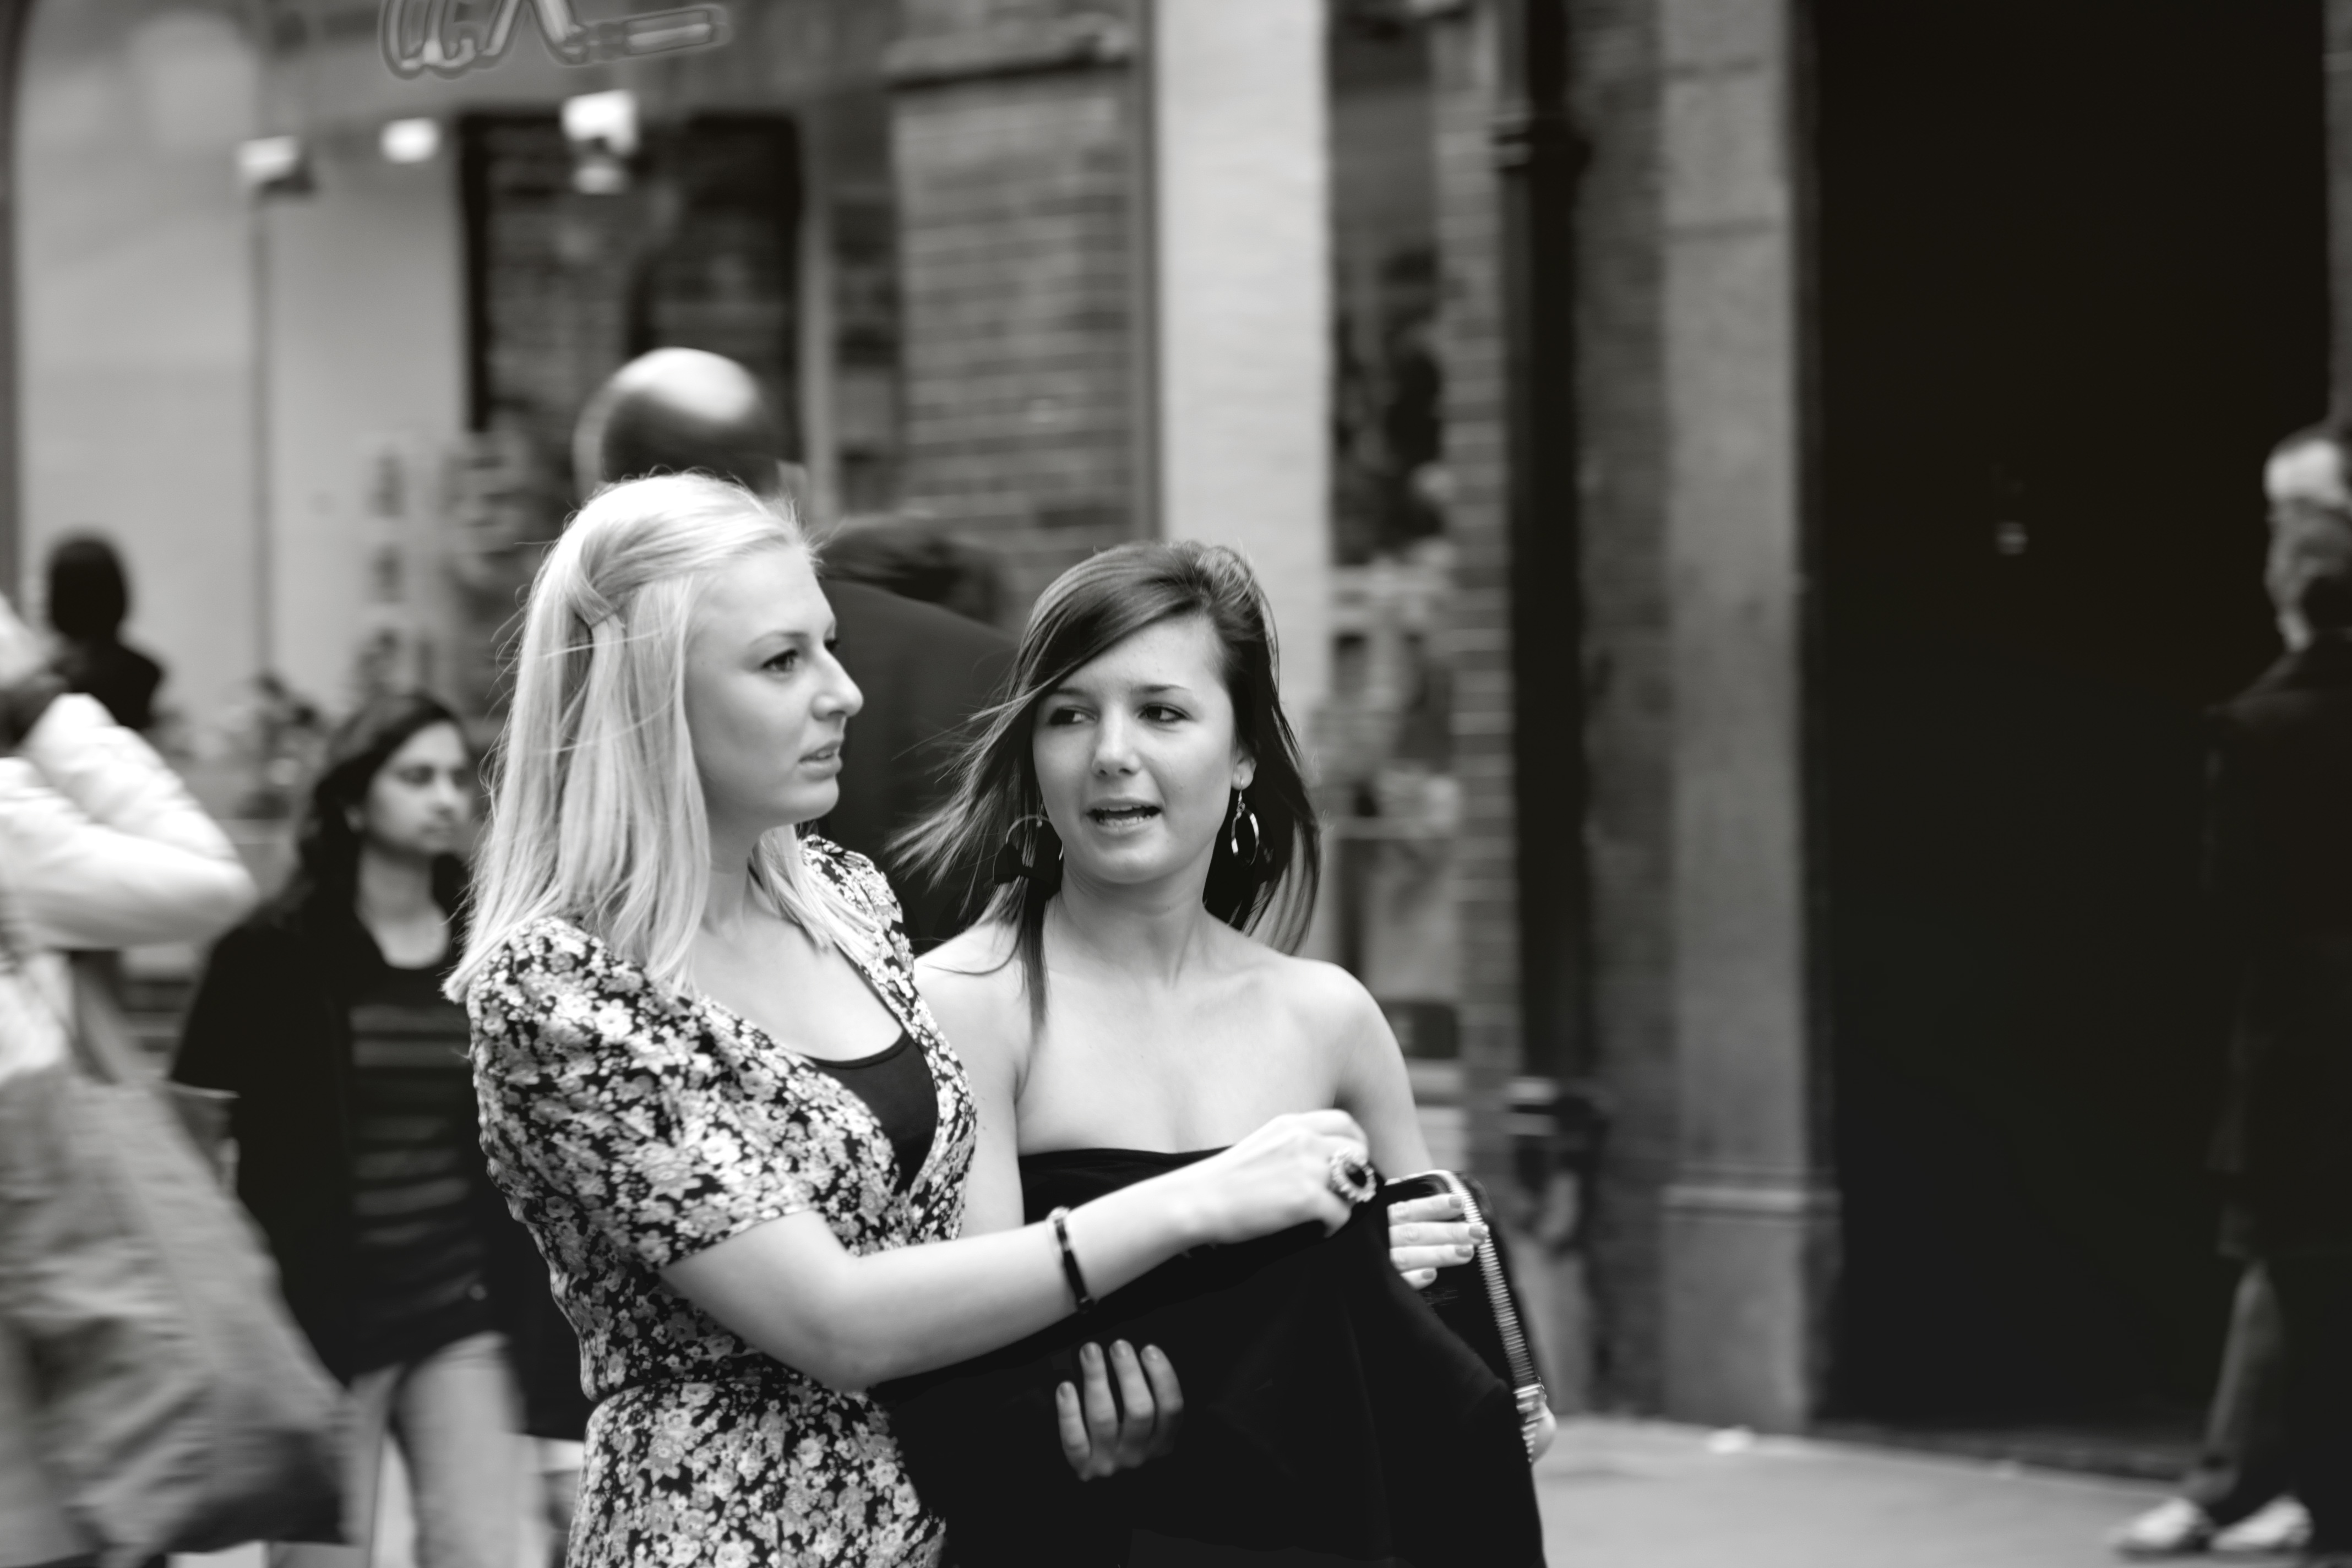
black and white, woman, photography, monochrome, wedding, bride, streetphotography, bw, blackwhite, london, ceremony, candid, girls, photograph, sony, tamron, event, 90mm, a700, coventgarden, monochrome photography